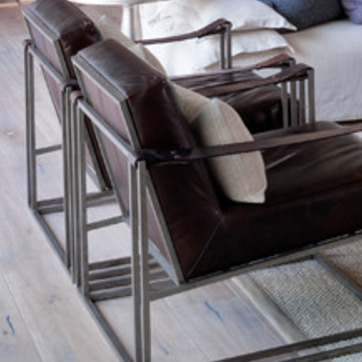
Material: leather